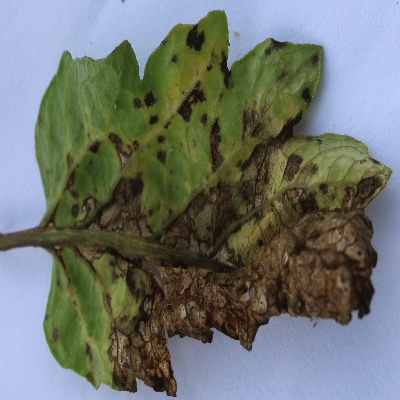
Crop: Tomato
Condition: leaf blight